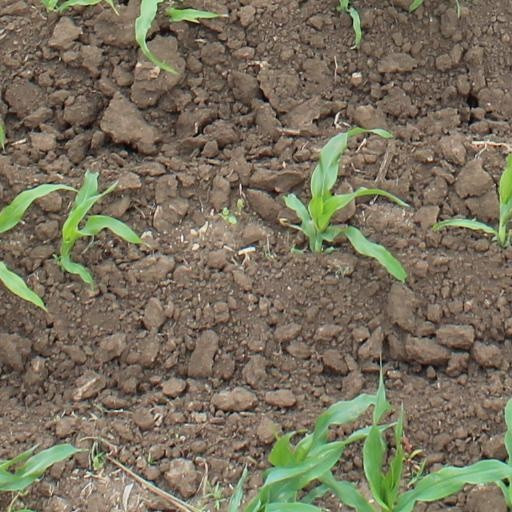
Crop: maize; corn